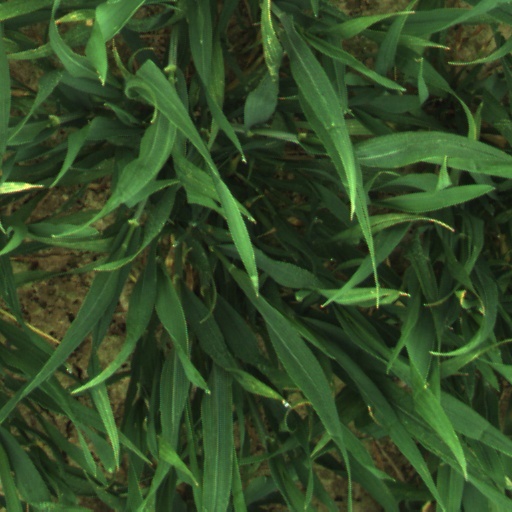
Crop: wheat